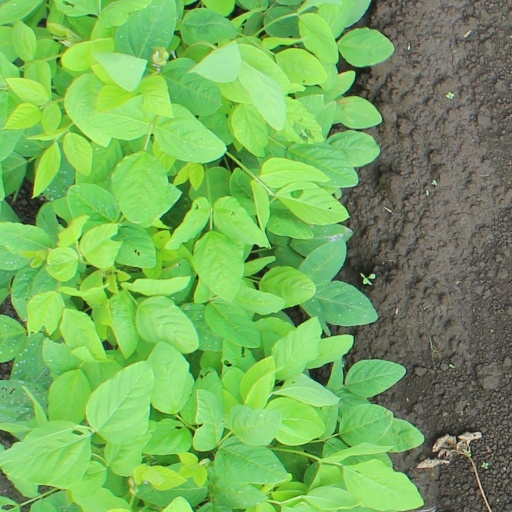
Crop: soybean